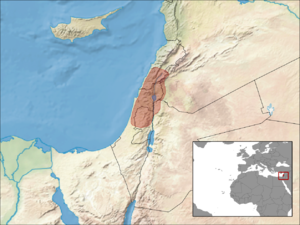
Chalcides guentheri est une espèce de sauriens de la famille des Scincidae.